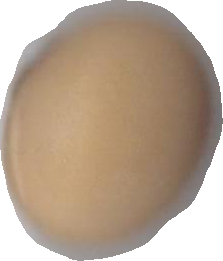
Variety: Anjasmoro